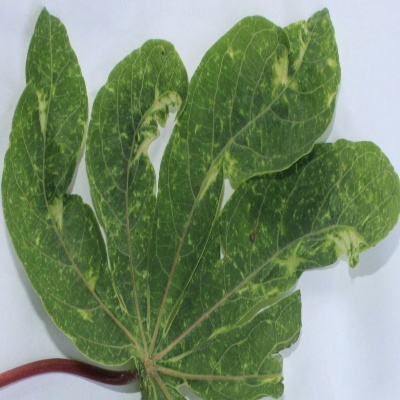
Crop: Cassava
Condition: mosaic